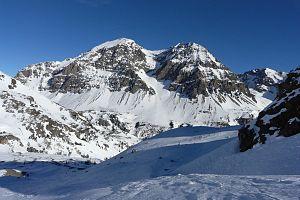
La Roche Bernaude, Rocca Bernauda en italien, est un sommet des Alpes culminant à 3 222 m d'altitude. C’est le point le plus occidental de l'Italie depuis la cession à la France de la vallée Étroite au traité de Paris de 1947.